Nsambya

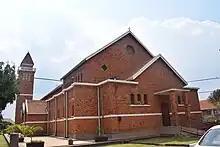
Saint Peter's Cathedral Nsambya

The points of interest on Nsambya Hill include St. Francis Hospital Nsambya, a 540-bed tertiary referral and teaching non-profit hospital. owned by the Roman Catholic Archdiocese of Kampala and administered by the "Little Sisters of St. Francis".